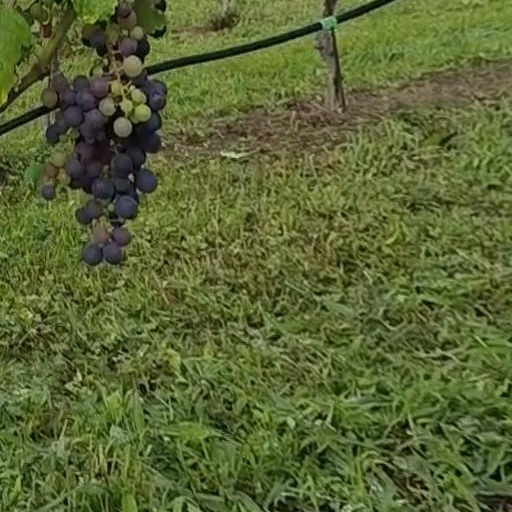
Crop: grape